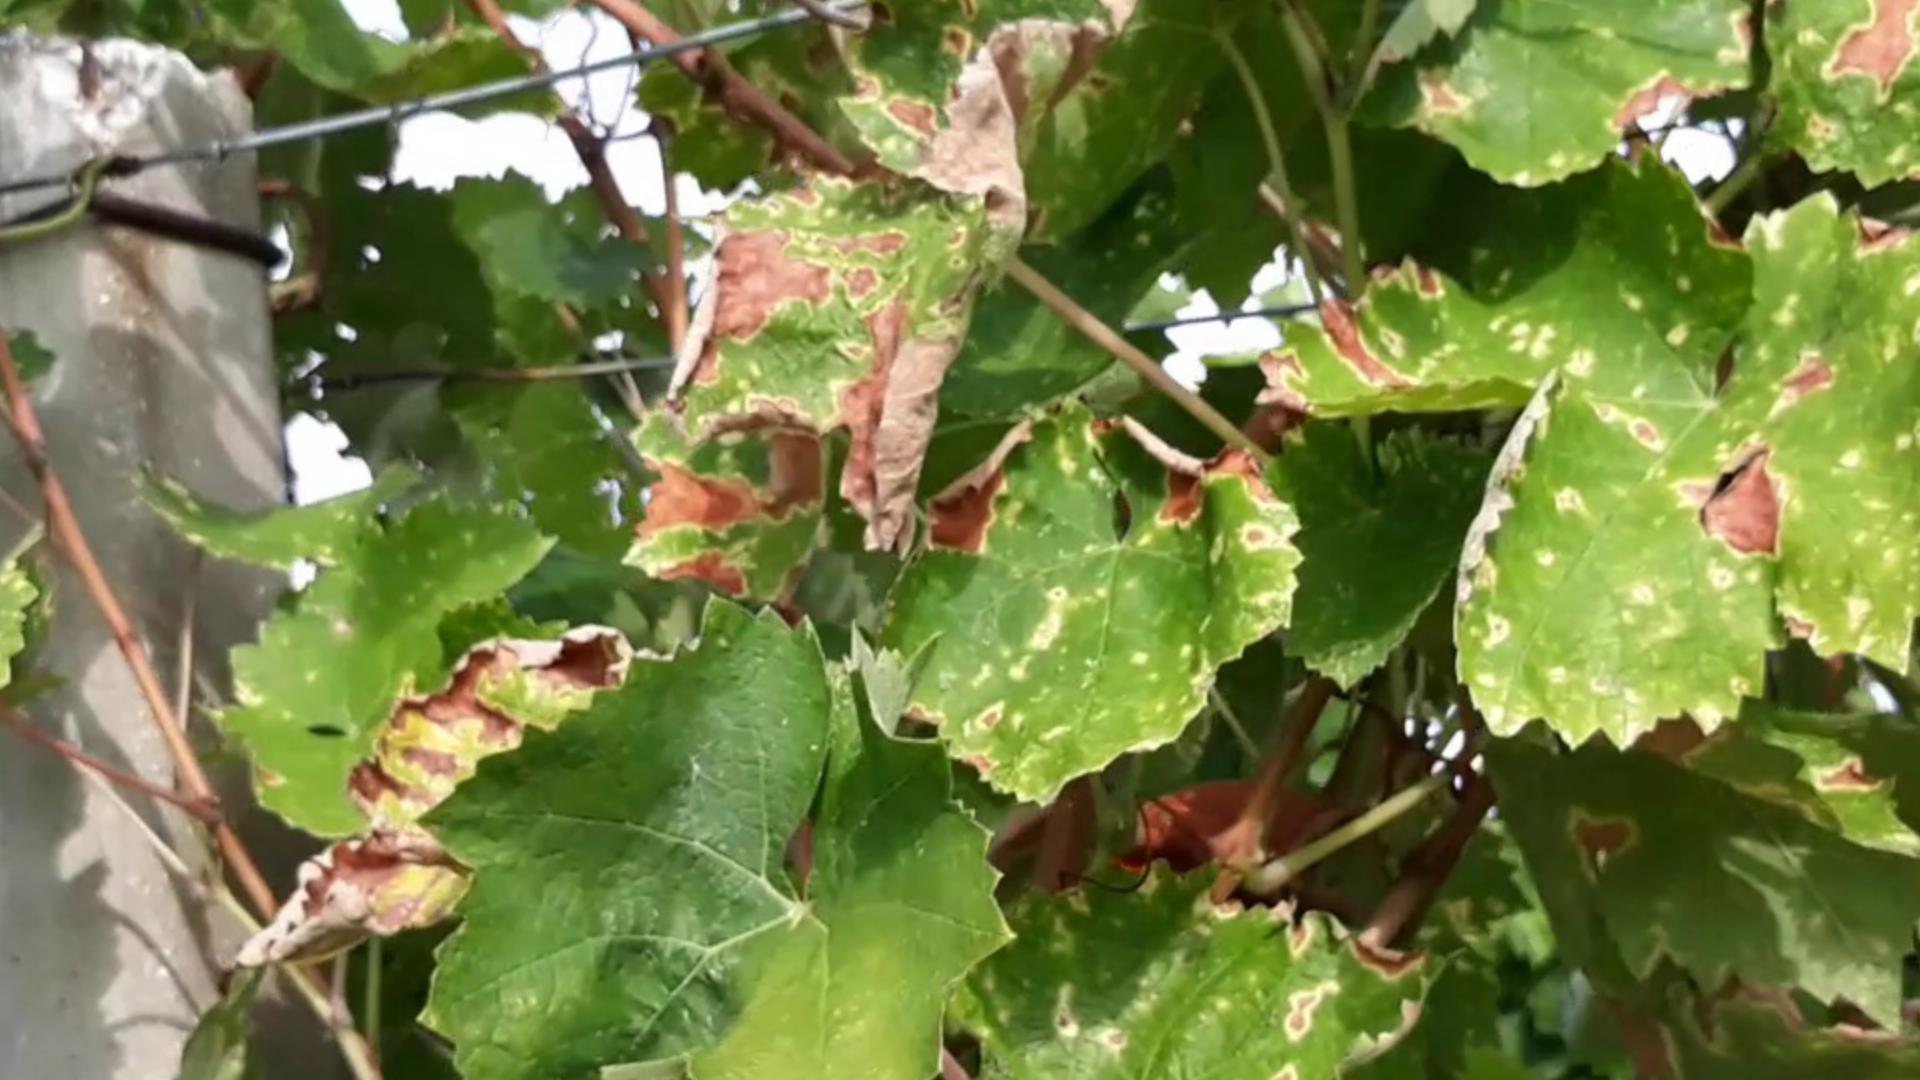
Label: esca